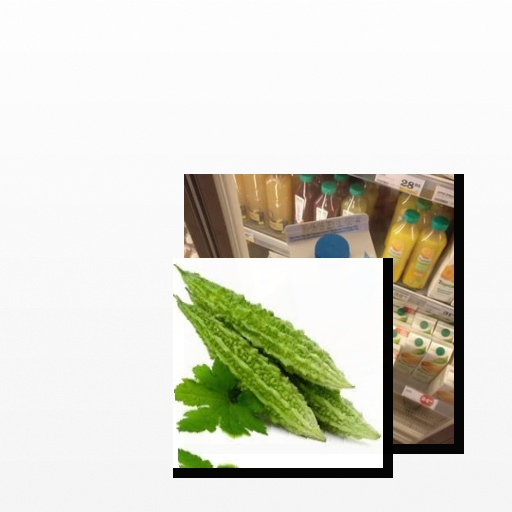
Food items: mixed_juice, bitter_gourd